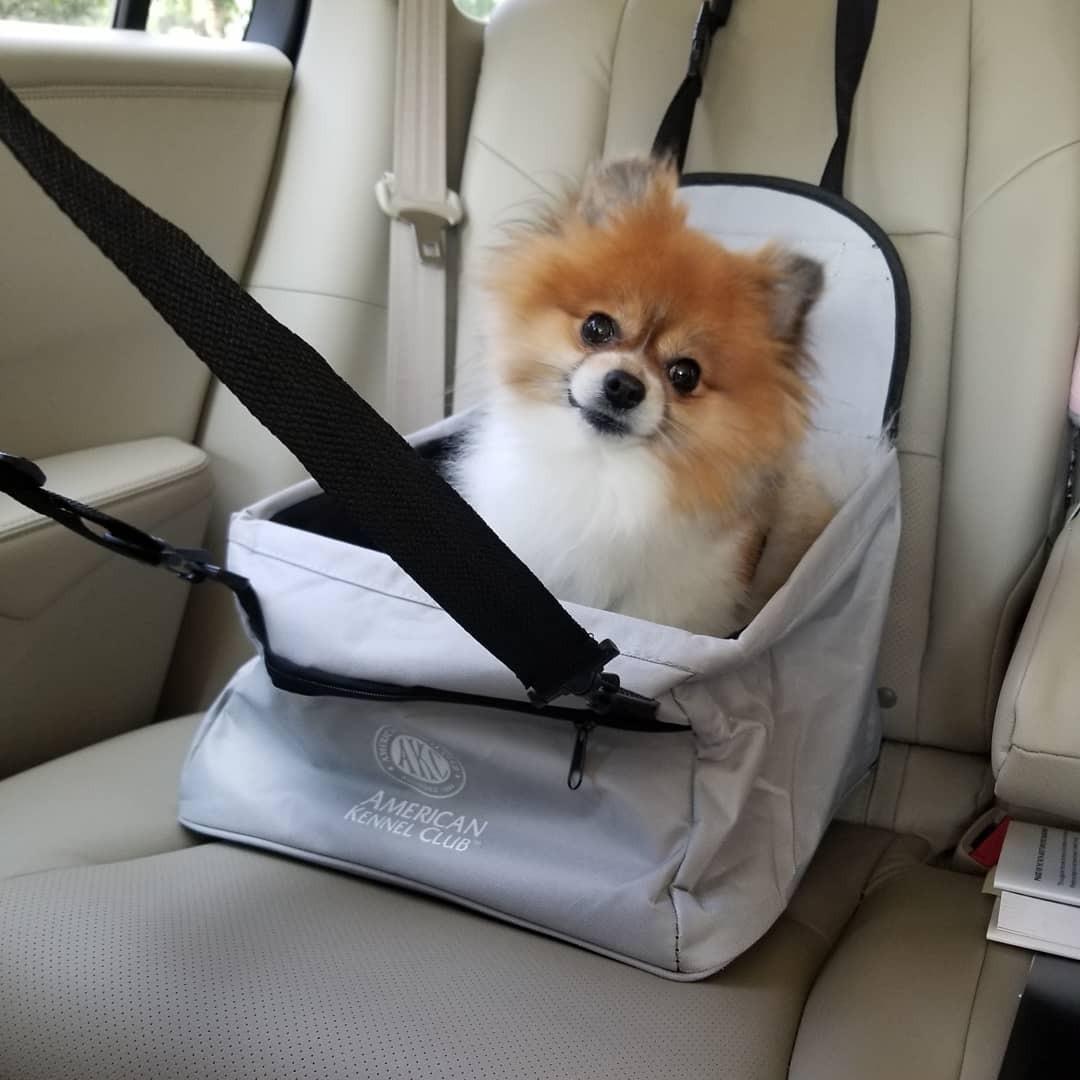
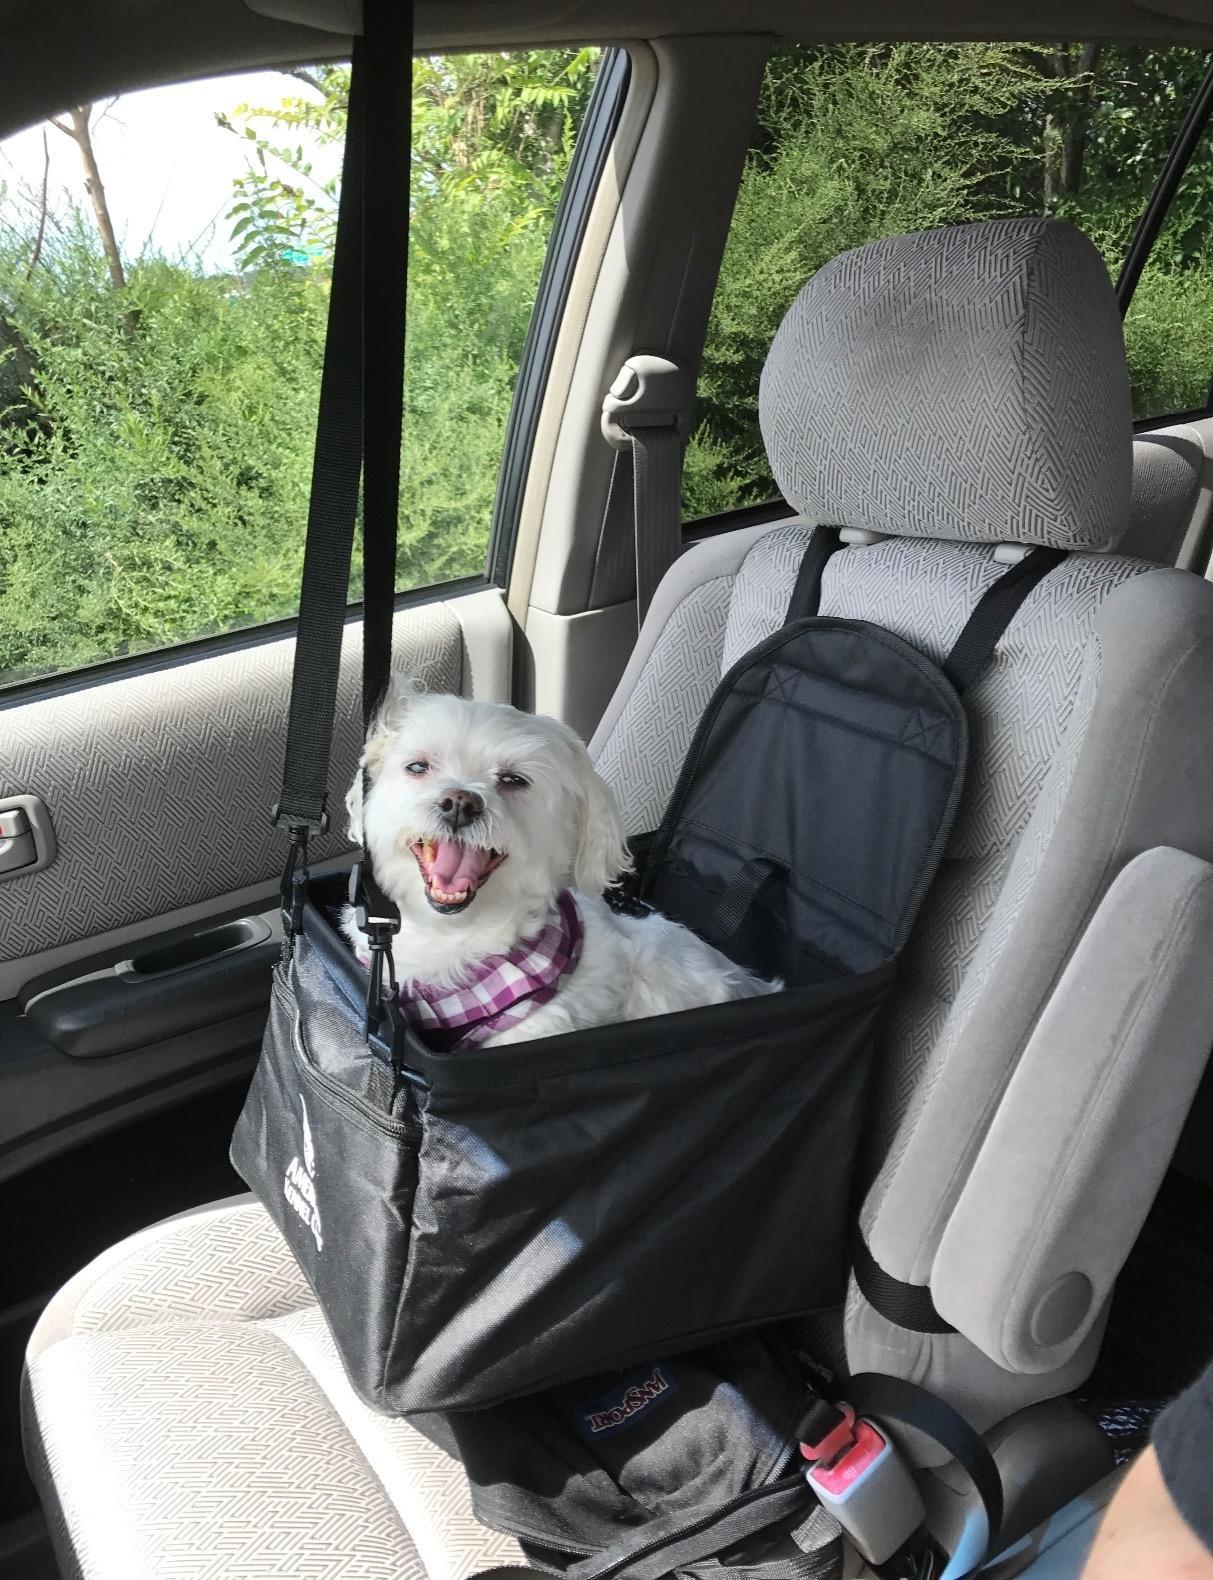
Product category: items_kennel
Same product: no